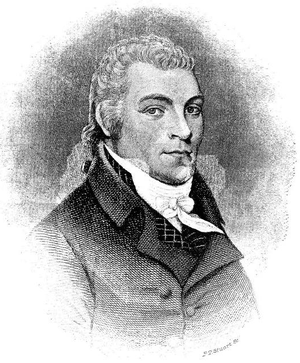
Thomas Smith Webb est un franc-maçon et auteur américain. Il publie Freemason’s Monitor or Illustrations of Masonry qui a un impact déterminant sur le développement des rites maçonnique aux États-Unis d'Amérique et particulièrement celui du Rite d'York.